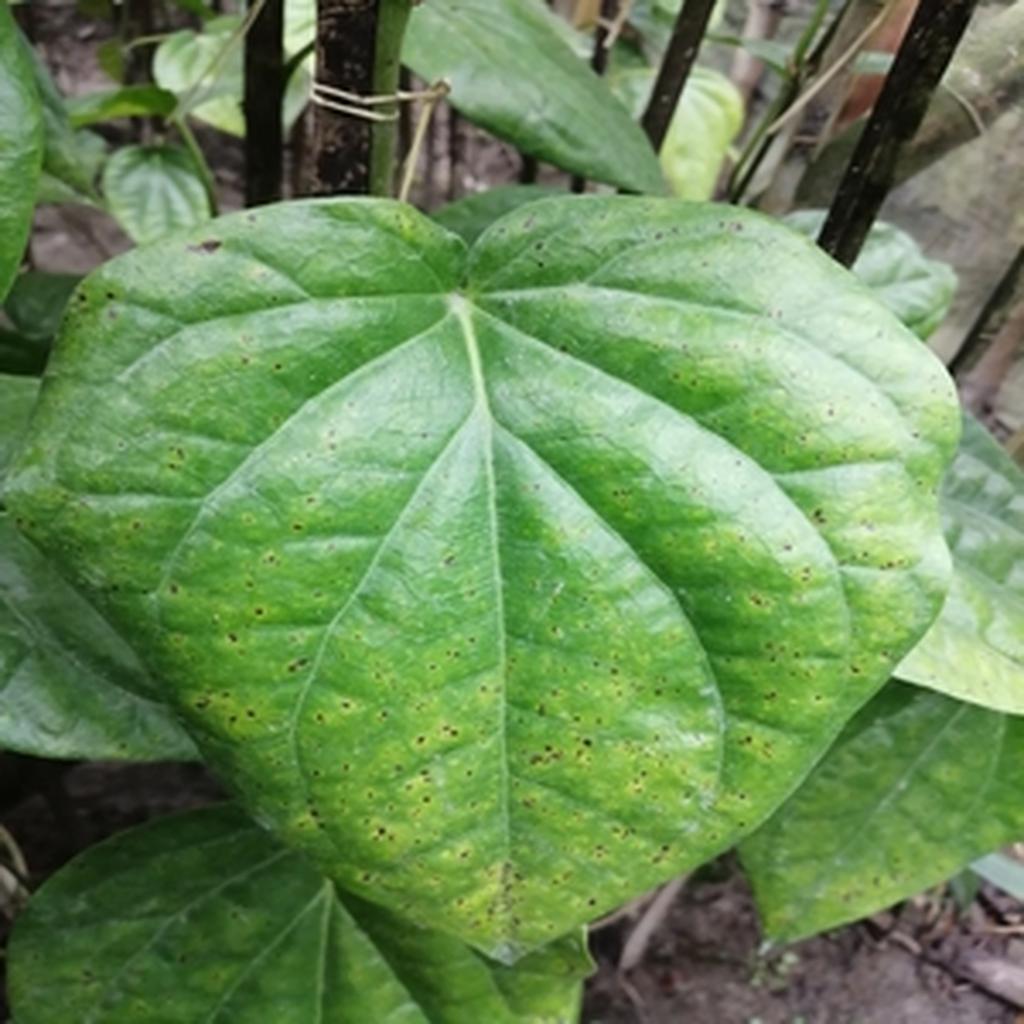
Label: Leaf_Spot